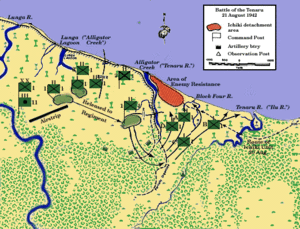
Slaget ved Tenaru / Slaget / Kamp
Kort over slaget den 21. august.
Slaget ved Tenaru fandt sted den 21. august 1942 på øen Guadalcanal og var et landslag i Stillehavskrigen under 2. verdenskrig mellem kejserriget Japans hær og Vestallierede styrker – fortrinsvis fra det amerikanske marinekorps. Slaget var den første store japanske landoffensiv under slaget om Guadalcanal.